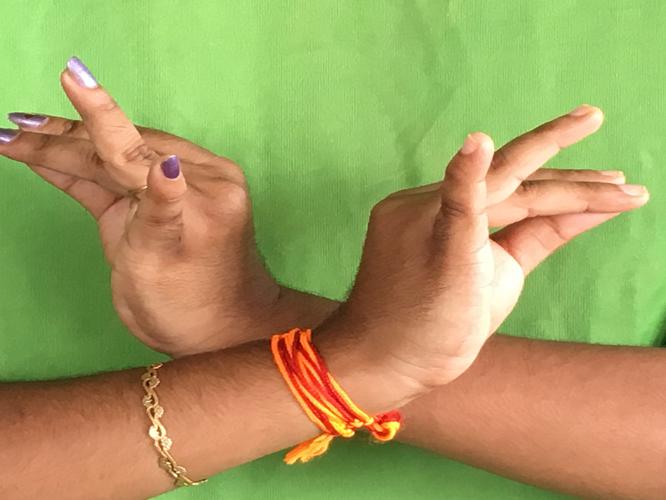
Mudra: Katakavardhana
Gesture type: double_hand